Madison High School (North Carolina)

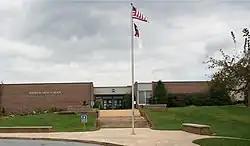
Exterior of Madison High School

Madison High School is a public high school located in Marshall, North Carolina.